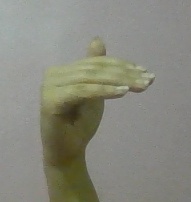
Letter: khaa